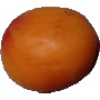
Label: apricot